Greenfield Park, Quebec

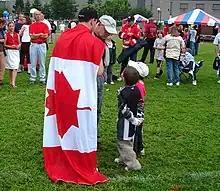
Canada Day is celebrated annually at Empire Park.

Greenfield Park is represented by one city councillor in Longueuil City Council and two borough councillors. The borough president is Sylvain Joly of Option Greenfield Park. As of the November 7, 2021 Longueuil municipal election (see 2021 Quebec municipal elections#Longueuil), the current borough council consists of the following councillors: